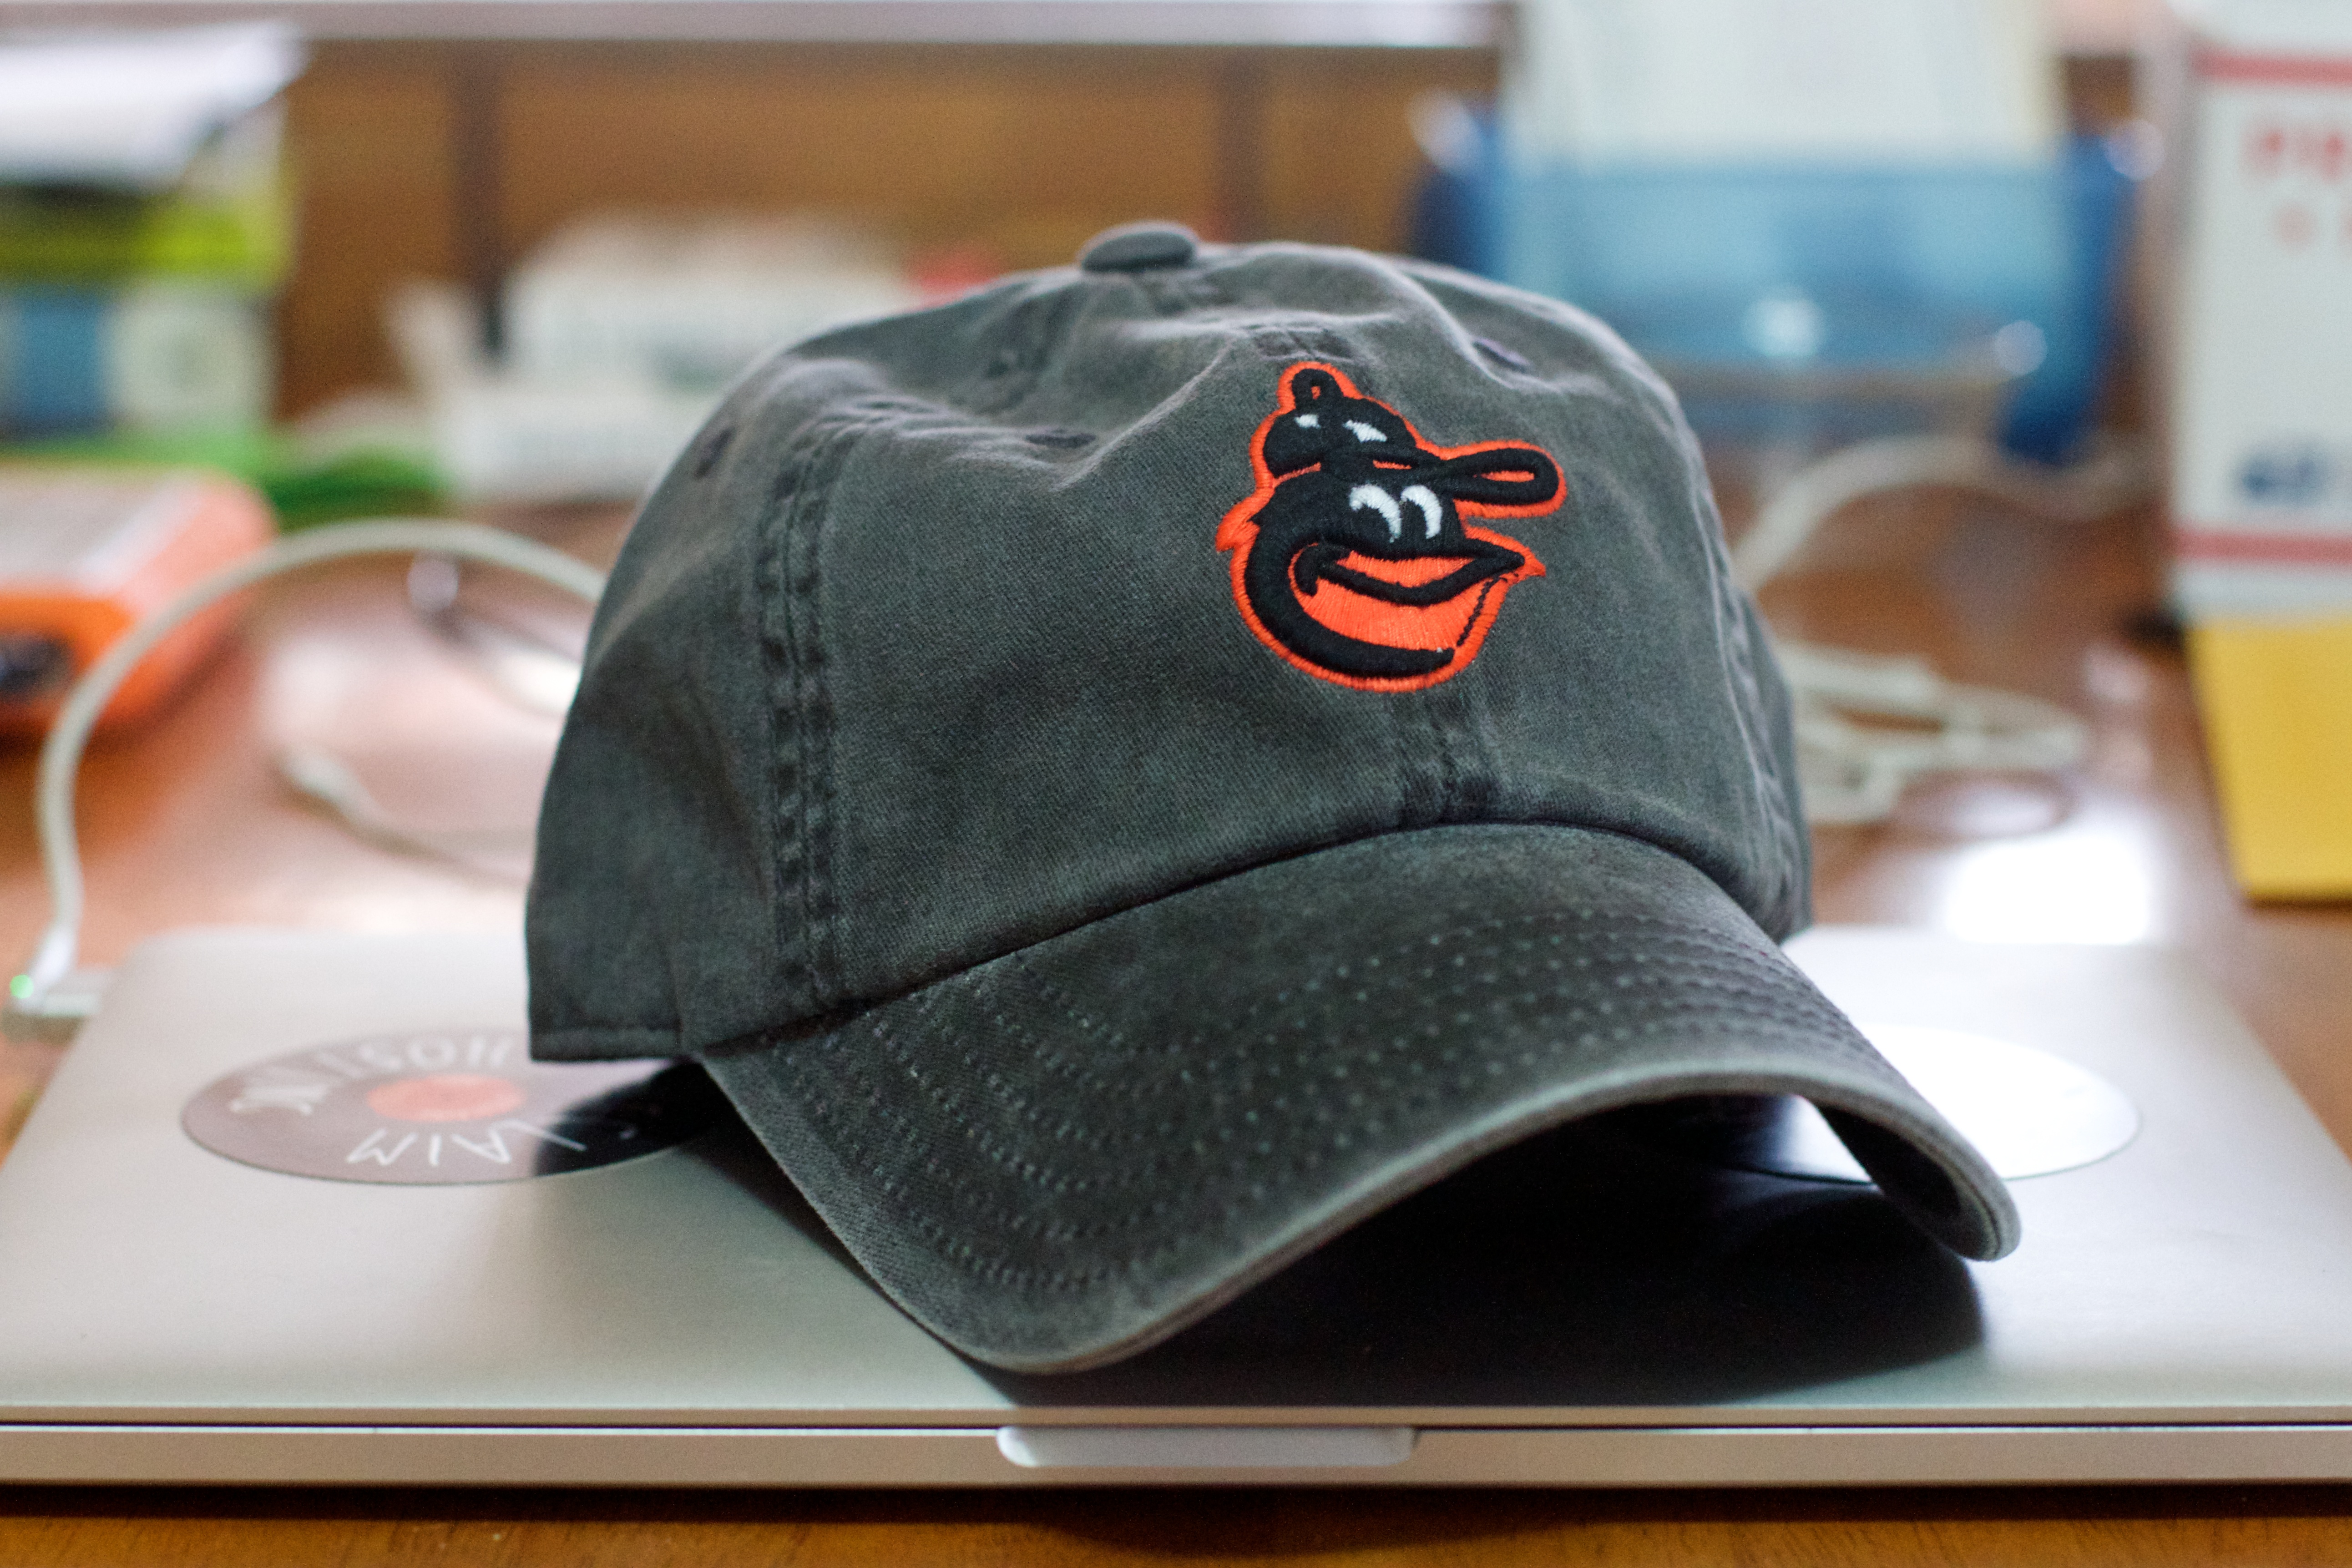
hat, clothing, black, headgear, baseball cap, art, design, cap